Rosalie Julie von Bonar

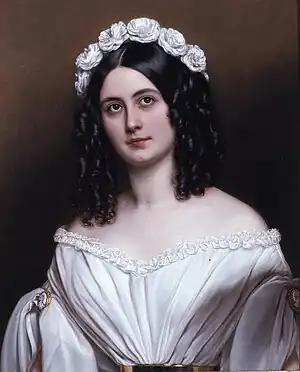
Baroness Rosalie Julie von Bonar in a painting for the Gallery of Beauties painted by Joseph Karl Stieler in 1840

Baroness Rosalie Julie von Bonar (1814, Vienna – ?) was an Austrian noblewoman. She appeared in the Gallery of Beauties gathered by Ludwig I of Bavaria in 1840.